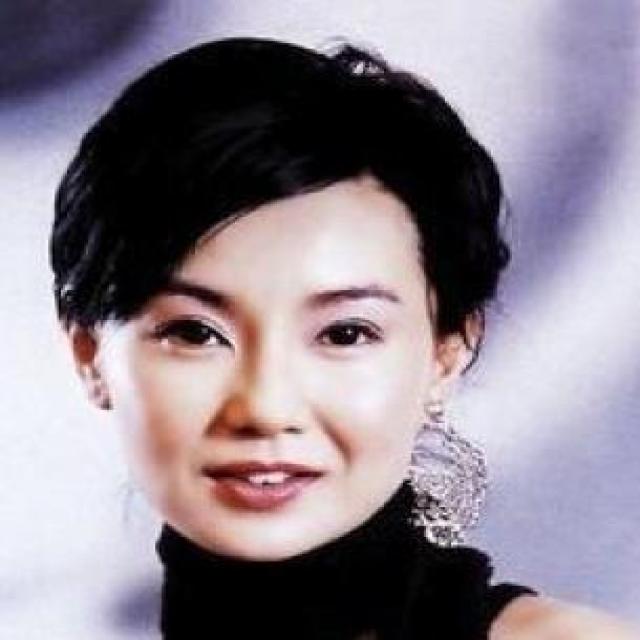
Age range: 45-64